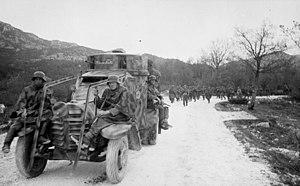
L'automitrailleuse Lancia 1Z a été conçue par la société Ansaldo sur la base du premier châssis de véhicule industriel créé par la jeune société Lancia. L'automitrailleuse Lancia 1Z a été brevetée par la société Ansaldo le 14 février 1915.